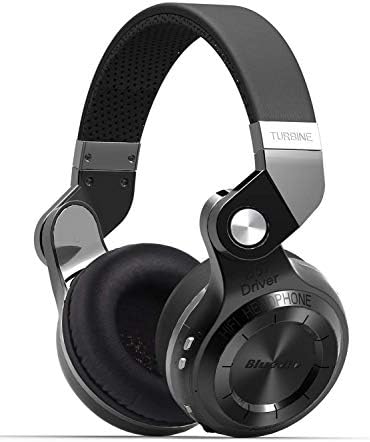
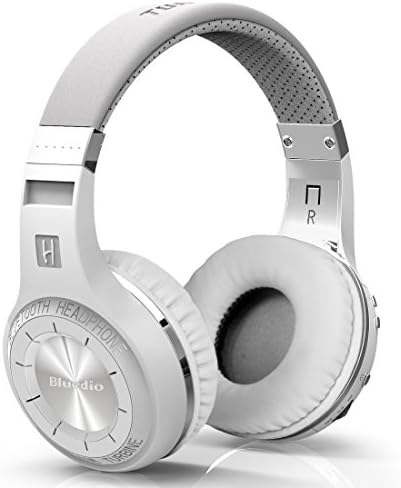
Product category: headphones
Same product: no